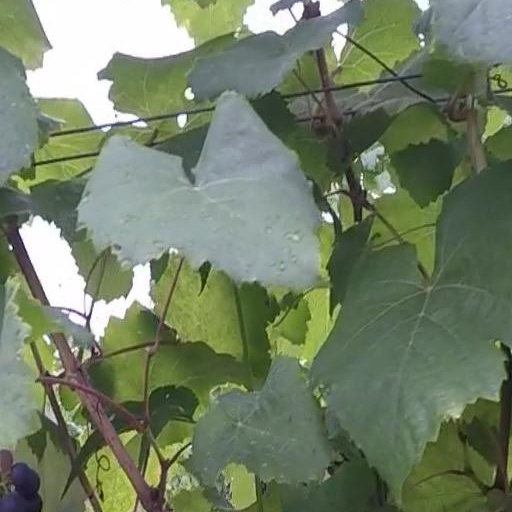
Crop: grape